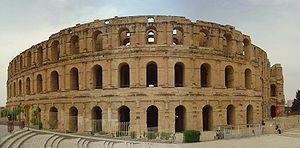
La civilisation romaine a laissé de nombreuses traces monumentales et archéologiques dans les régions autrefois soumises à Rome. La solidité des constructions a permis à un certain nombre d'entre elles de résister aux assauts du temps et des hommes, parfois grâce à des détournements fonctionnels qui ont évité qu'elles ne soient considérées que comme des carrières de pierre faciles à exploiter - ce qui fut assez souvent le cas.